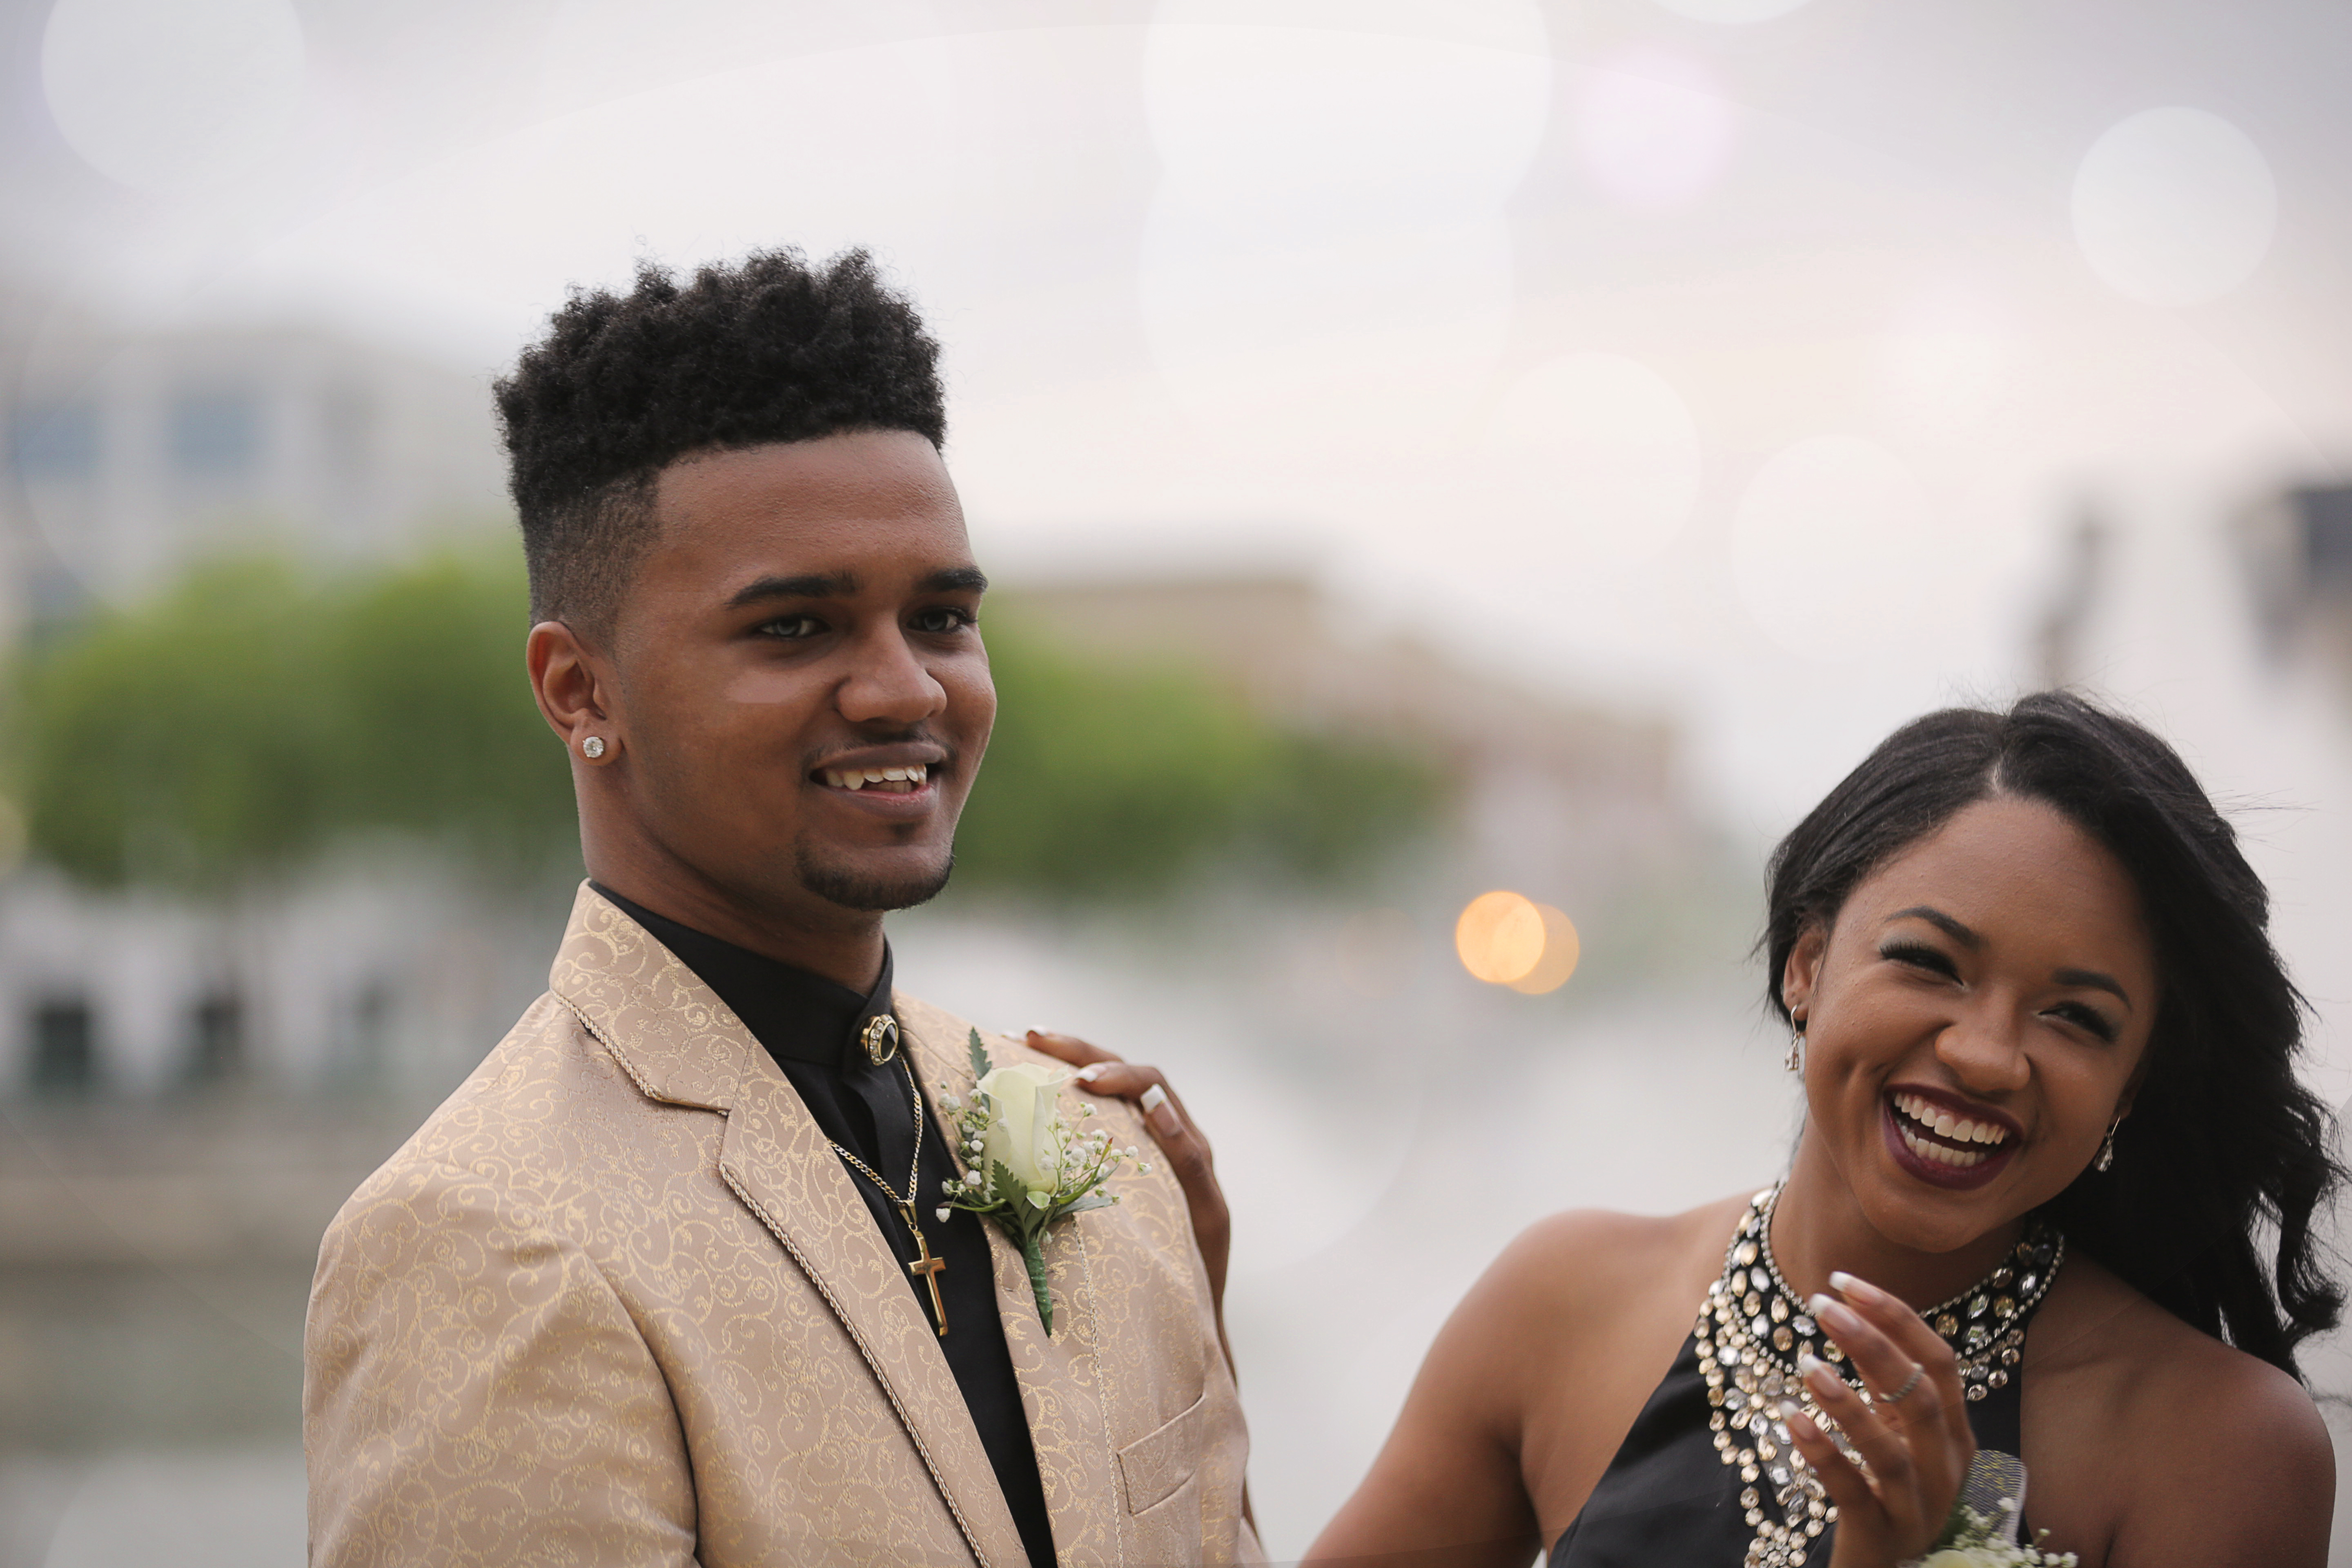
man, tree, woman, photography, couple, wedding, bride, marriage, ceremony, photograph, adult, wedding reception